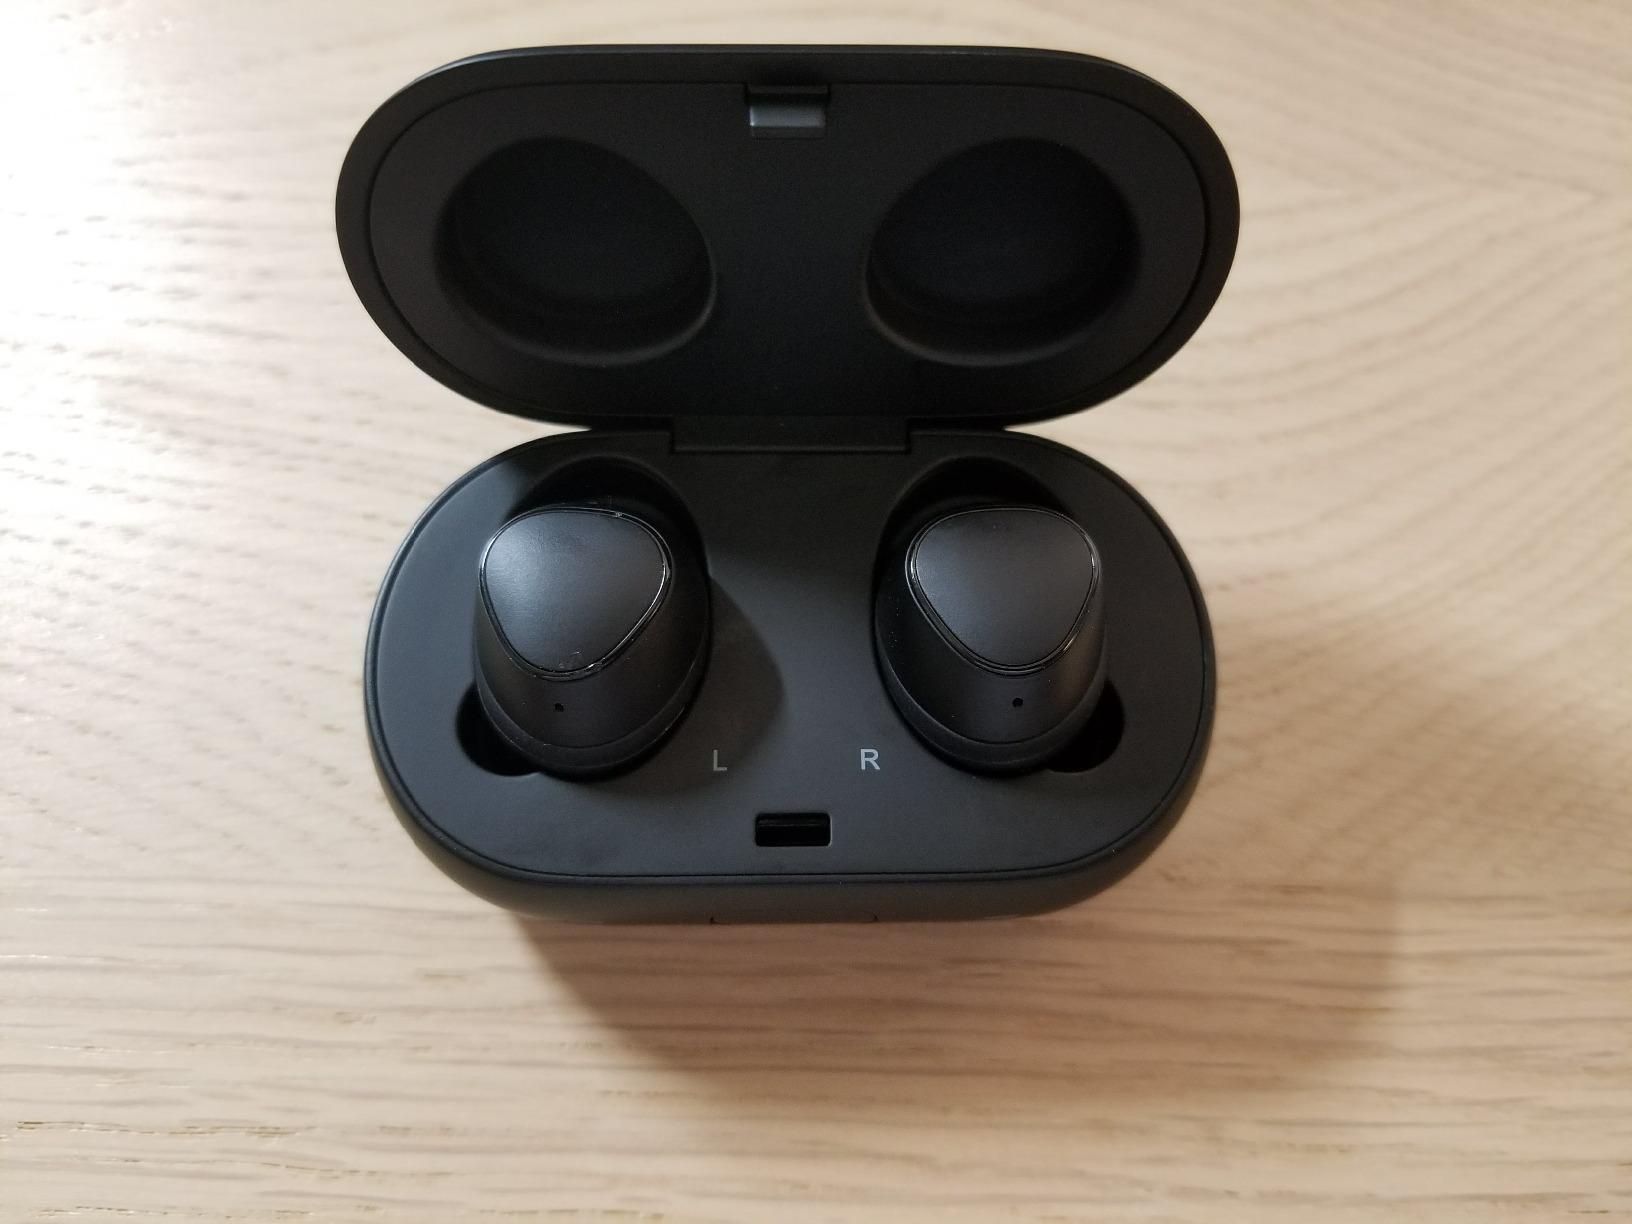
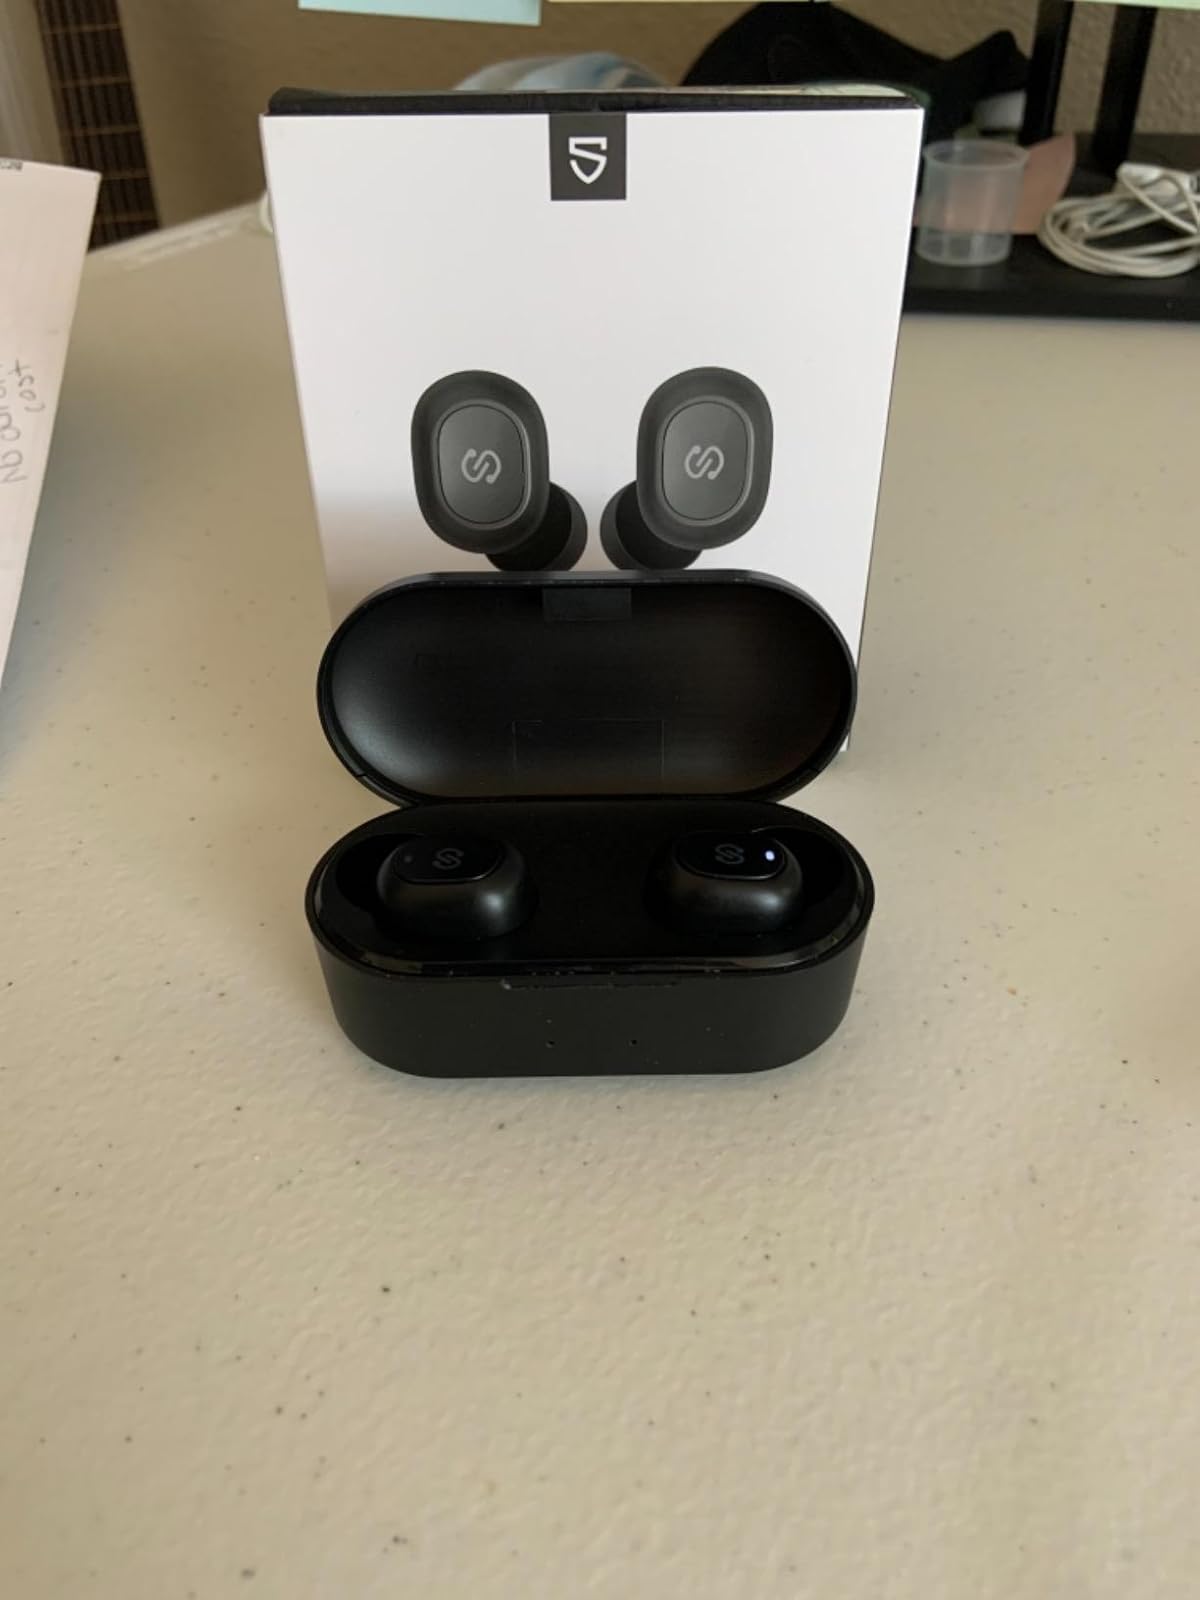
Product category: earbuds
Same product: no